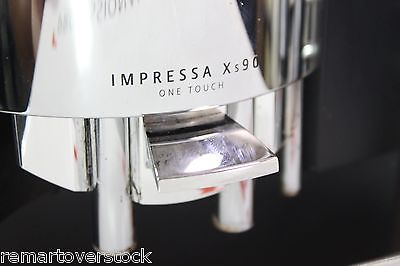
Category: coffee maker